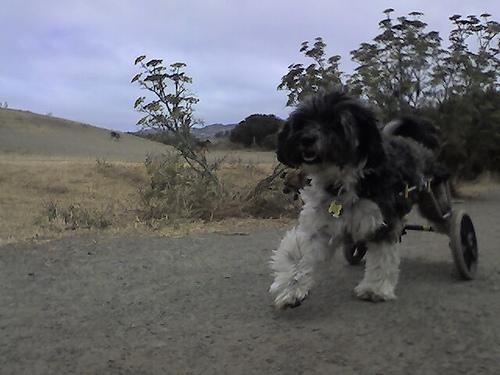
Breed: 203-n000021-Tibetan_terrier